Cultural references to Othello

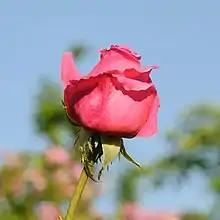
"Rosa" 'Othello' in the Volksgarten

In addition to its appearance in the theatre, the character of Othello from the tragic play by William Shakespeare has appeared in many examples in art and culture since being authored by Shakespeare in the early 16th century.